Ragnar Sundquist

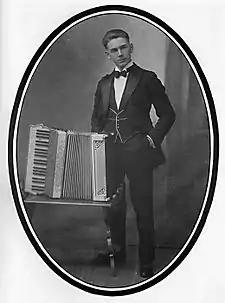
Ragnar Sundquist on tour in America during the 1920s.

Ragnar "Raggie" Sundquist (May 7, 1892 – November 10, 1951) was a popular Swedish accordionist and composer in the first half of the 1900s. He was born and died in Stockholm.